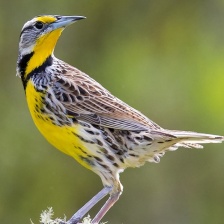
Species: EASTERN MEADOWLARK
Scientific name: STURNELLA MAGNA